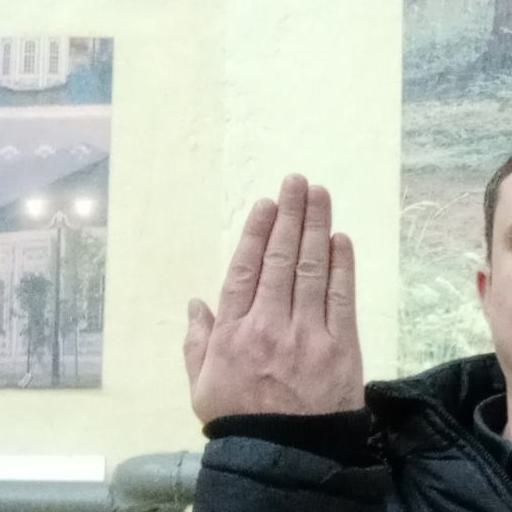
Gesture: stop_inverted